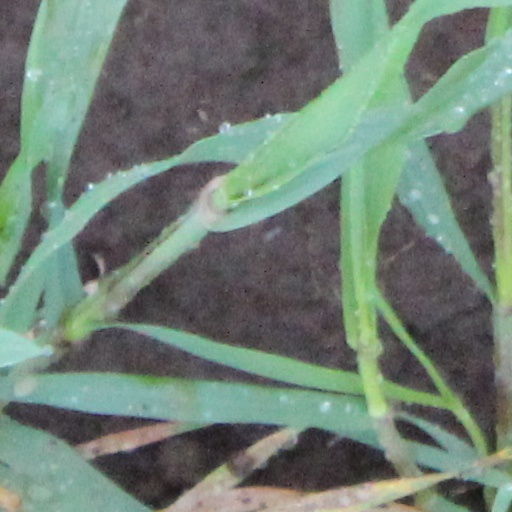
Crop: wheat